History of Virginia

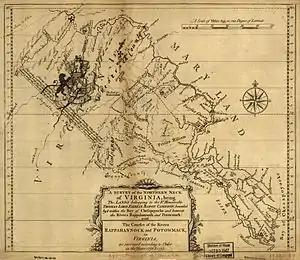
1736–37 map of the Northern Neck Proprietary

By this time, the remaining Powhatan Empire was led by Chief Opechancanough, chief of the Pamunkey, and brother of Chief Powhatan. He had earned a reputation as a fierce warrior under his brother's chiefdom. Soon, he gave up on hopes of diplomacy, and resolved to eradicate the English colonists.